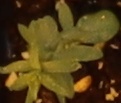
Label: Flax